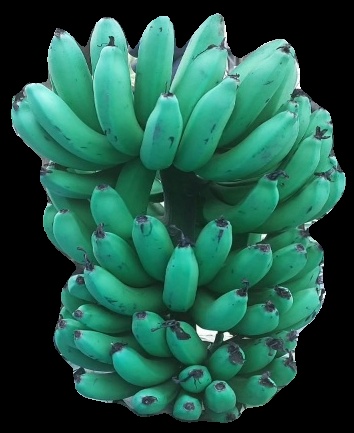
Variety: pachbale
Grade: grade3